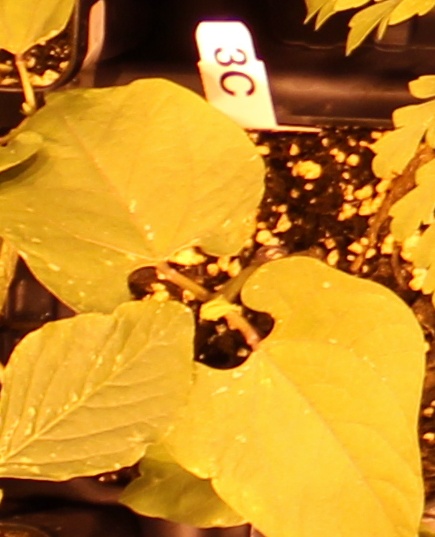
Label: Blackbean